Western diamondback rattlesnake

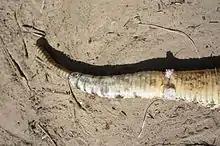
A male "Crotalus atrox" with a pair of intromittent organs called hemipenes, used for reproduction

"C. atrox" is solitary except during the mating season, when males of the species are single-minded and aggressive in pursuing females. Usually inactive between late October and early March, these ectotherms occasionally may be seen basking in the sun on warm winter days. In the winter, they hibernate or brumate in caves or burrows, sometimes with many other species of snakes. Active, alert, and large (most adults are between four and a half and five feet long), the western diamondback can administer a large amount of venom in its bite; it is not inclined to give ground when confronted.